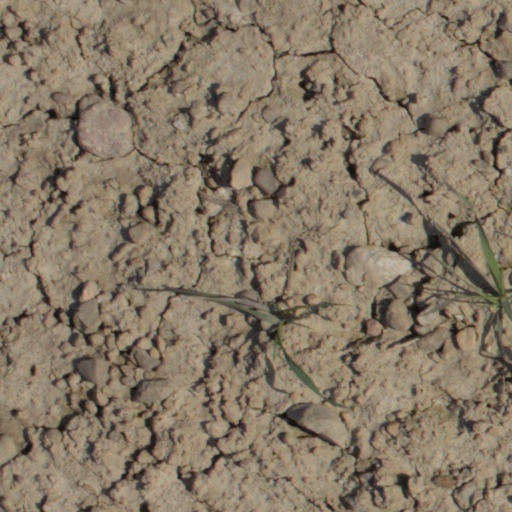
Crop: wheat